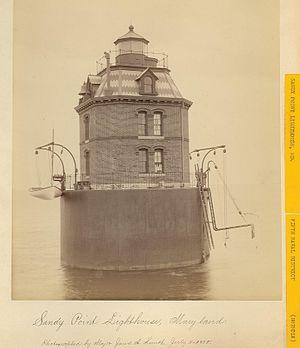
Le phare de Sandy Point Shoal est un phare offshore à caisson situé au nord du pont de la baie de Chesapeake dans le Comté d'Anne Arundel, dans le Maryland.